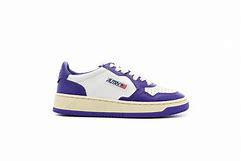
Brand: Autry
Model: Action Shoes Autry Action Medalist